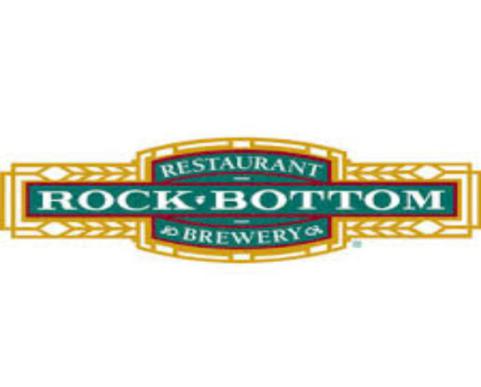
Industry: Food